PHM Pegasus

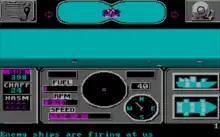
MS-DOS screenshot

"PHM Pegasus" assigns players to the control of three different types of vehicles: Patrol Hydrofoil Missilecrafts (PHM), Seasprite and Seahawk helicopters, and convoy ships. The first two missions are time-limited where the player controls a PHM and must find nearby enemy crafts using the ship's 40-mile radius radar and sink them using the ship's array of weaponry. Players can fire from a manual maneuvering screen or use a pair of binoculars to identify and aim at ships. Two missions are seek-and-destroy where the player can use two helicopters to locate enemy ships in the Mediterranean and sink them using the PHM. Another mission involves surveillance where players must navigate within 1500 feet of eight tankers suspected of carrying arms to photograph the vessels. The mission does not allow the tankers to be fired upon, so two SeaHawk helicopters must be used to scout the area before approach.